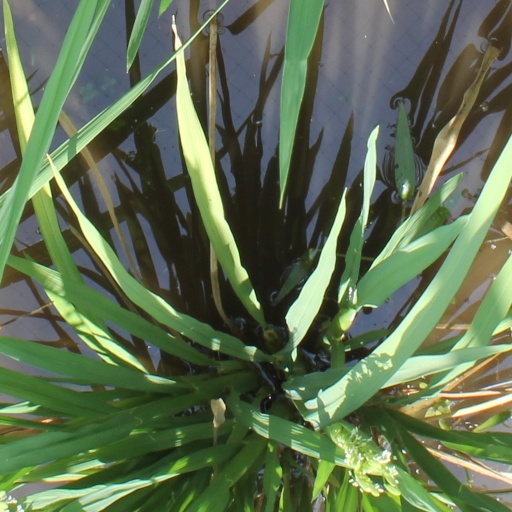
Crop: rice